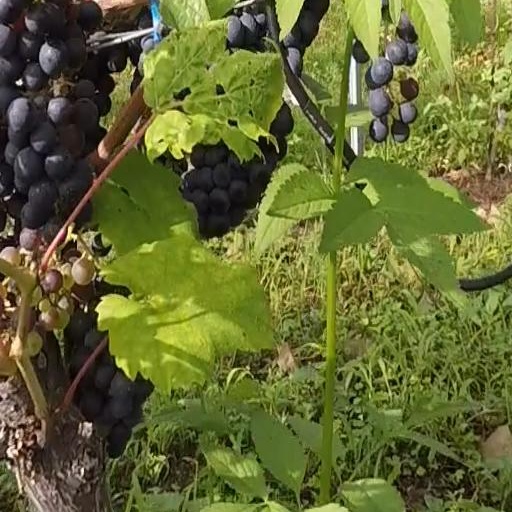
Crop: grape